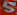
Number: 5